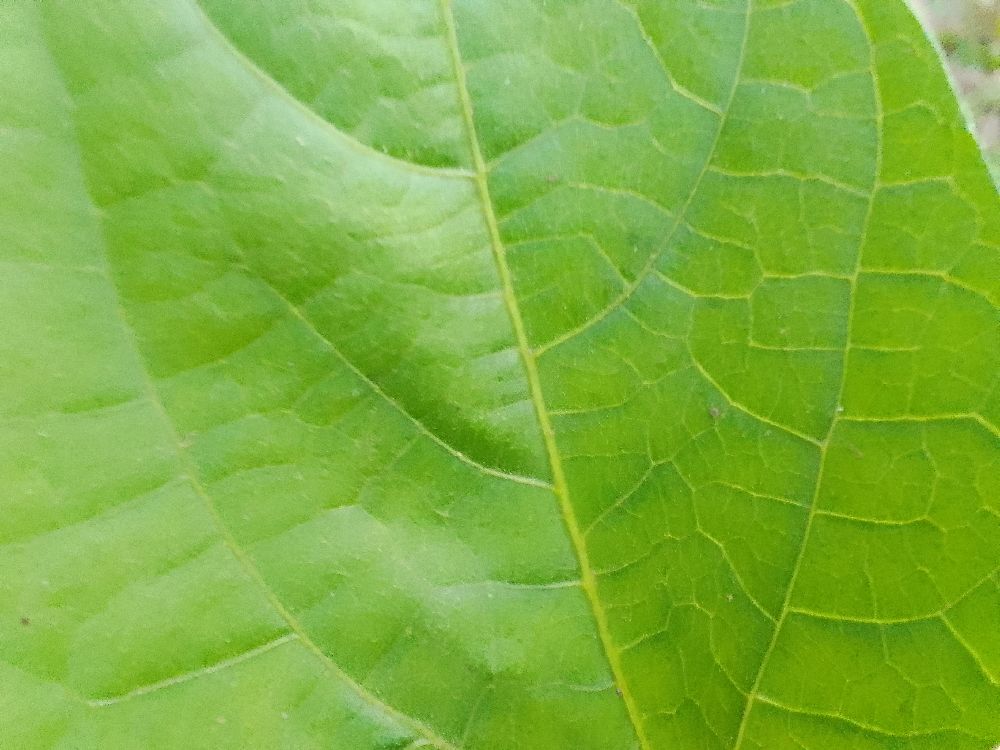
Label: healthy